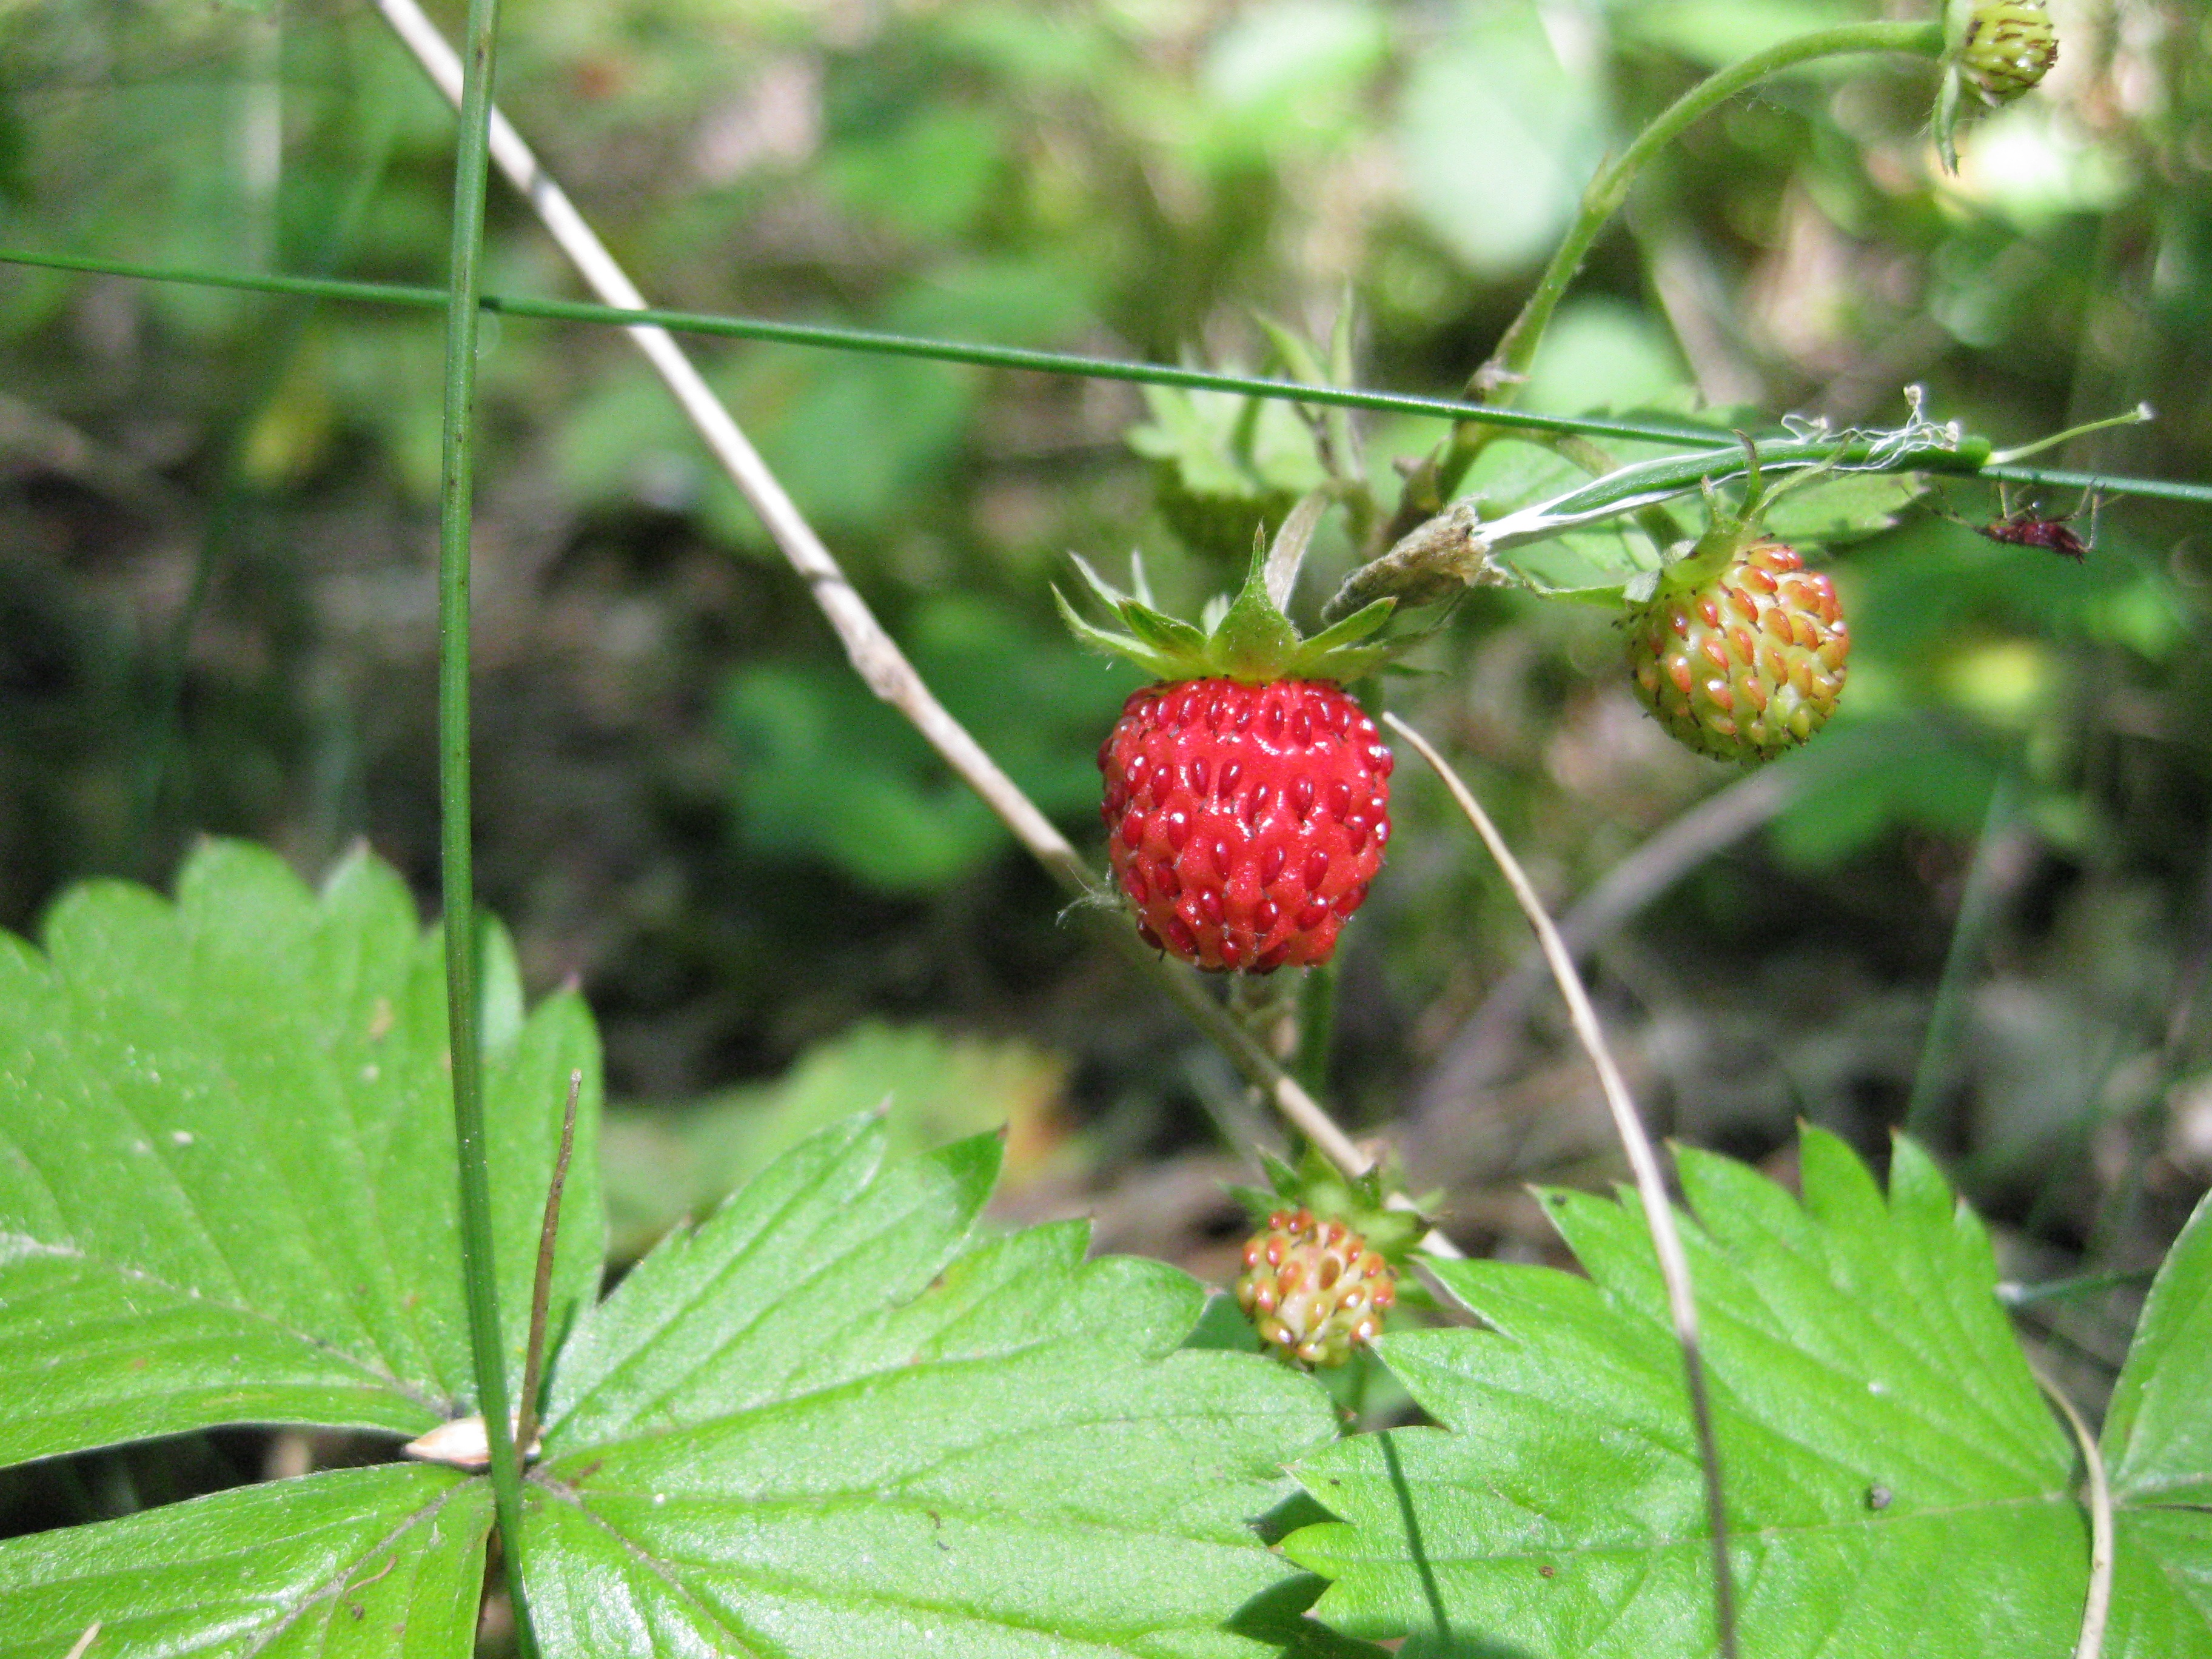
nature, plant, fruit, berry, leaf, flower, summer, wild, food, red, produce, botany, flora, strawberry, wildflower, berries, shrub, tasty, fruits, strawberries, of course, flowering plant, strawberry plant, cloudberry, walder berries, land plant, wine raspberry